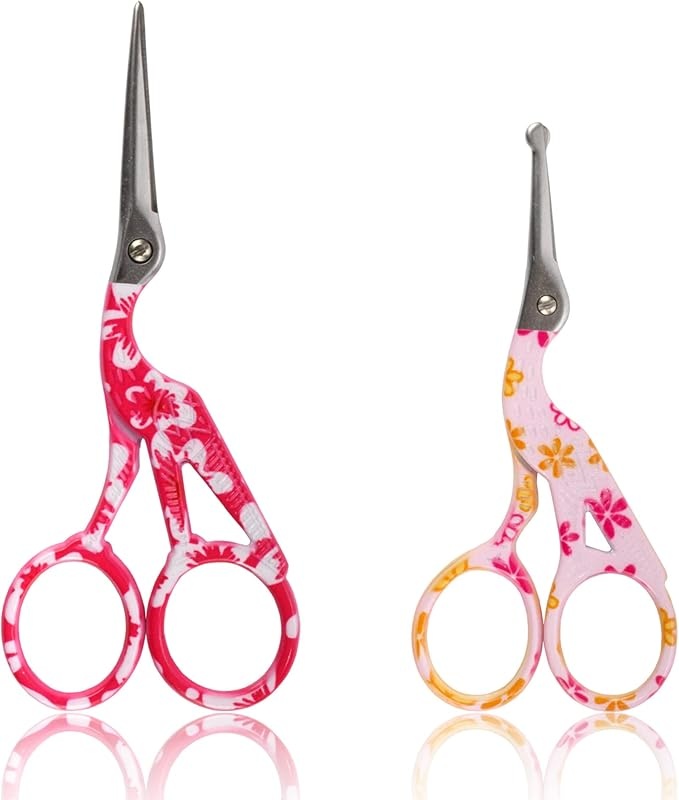
Stork Bird Rounded Safety Tip Embroidery Craft Stainless Steel Crane Scissors - Assortment B - 20 Pairs
Brand: BambooMN
About This 🦢CONTENTS 20 Stork Scissors 🦢DIMENSIONS 10 pairs of 3.5 inch (88.9mm) stork scissors and 10 pairs of and 4.5 inch (114.3mm) stork scissors. Blades are roughly 1 inch and 2.3 inches (25.4 and 58.4mm) long 🦢COMPOSITION Made from a colorful, high-quality, lasting stainless steel 🦢FEATURES Safety tips, won't poke or prick skin in delicate spots. Ergonomic, comfortable handles that work for left-handed and right-handed people alike 🦢USES Good for cutting most yarns and fabrics. Ideal for crewel, quilting, paper, photos, sewing, tailor, ribbon, embroidery, cross-stitch, needlepoint, and any other DIY crafting projects Overview Color : Assortment B Material : Stainless Steel,Steel Brand : BambooMN Blade Material : Stainless Steel Style : Stork
Category: Arts & Entertainment > Hobbies & Creative Arts > Arts & Crafts > Art & Crafting Tools > Craft Cutting & Embossing Tools > Craft & Office Scissors > Fabric Scissors